Marcus Faison

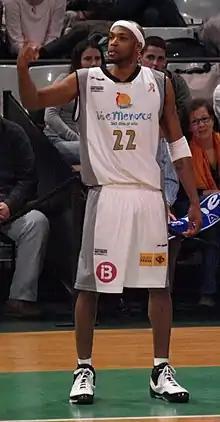
Faison in 2009

Marcus Vondell Faison (born February 18, 1978) is a Belgian-American former professional basketball player. He played Division I basketball for Siena College prior to his professional career. Was a prep standout at Irvin High School in El Paso, Texas.